Gundagai Shire

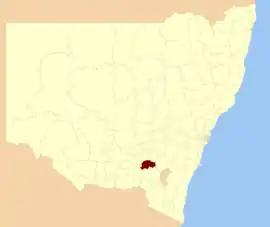
Location in New South Wales

Gundagai Shire was a local government area in the Riverina region of New South Wales, Australia. On 12 May 2016, Gundagai Shire was abolished and merged with the neighbouring Cootamundra Shire to establish Cootamundra-Gundagai Regional Council.